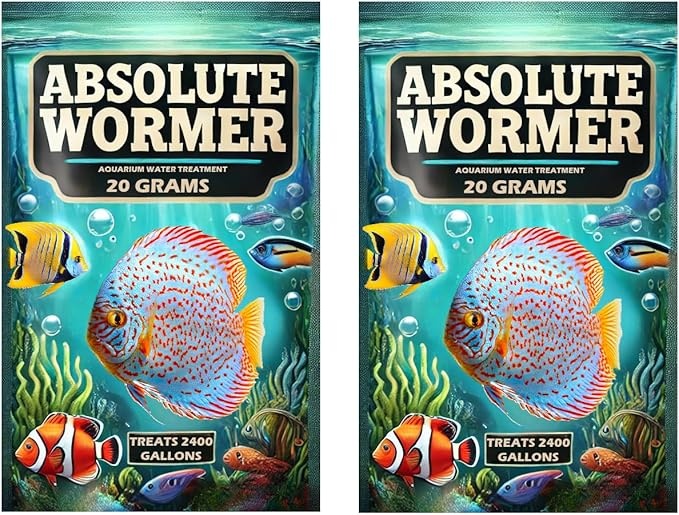
Plus - Freshwater and Saltwater Aquarium Powder Treatment. for Aquariums with Worms and Flukes. (40G - Treats 4800 GALLONS)
About This Prevent nasty parasites from your Discus, Angel fish and other prized aquarium fish. It is harmless to most fresh water tropical fish. Fast Acting Formula-Designed to quickly eliminate common parasites, ensuring your fish remain healthy. Safe For Aquarium Use- The formula is specifically crafted to be safe for use in both aquarium and pond environments. Safe to use on most tropical fish and salt water fish. Will not harm plants, or chemical filtration. Can be used in conjunction with other treatments. No need to remove or unplug your UV sterilizer (just remove any activated carbon for full effect). Easy To Use- This fish wormer is simple to administer, with clear AMERICAN METRICS instructions for dosage based on the size of your tank, making treatment hassle free. Prevents Future Infections- Regular use of Absolute Wormer can help prevent reinfection, promoting long-term health for your fish. Flubendazole is the effective main active ingredient, and works differently to other Fluke treatments by gently starving the parasite; making this product perfectly safe for regular usage. Absolute Wormer cleverly balances out its ingredients making very little (if any) difference to PH when using Absolute Wormer Effective for use against Gill Flukes, Body Flukes, Parasites, Intestinal Helminths. Including Tapeworm, Nematodes (Roundworms), Planaria (Flatworms), Capillaria, Camallanus Nematodes, Metacercaria, Sanguinicola and Intestinal Protozoa. It is also an effective in eradicating pest snails from your tank. Overview Brand : Absolute Wormer Liquid Volume : 5 Fluid Ounces Item Weight : 40 Grams Item Form : Powder
Brand: Absolute+Wormer
Category: Animals & Pet Supplies > Pet Supplies > Fish & Aquatic Supplies > Aquarium Water Treatments > Fungal & Bacterial Treatments